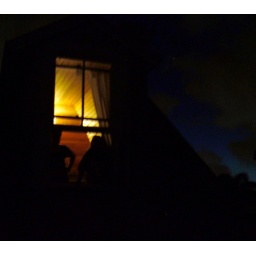
We are sitting in the ridge pole of the roof